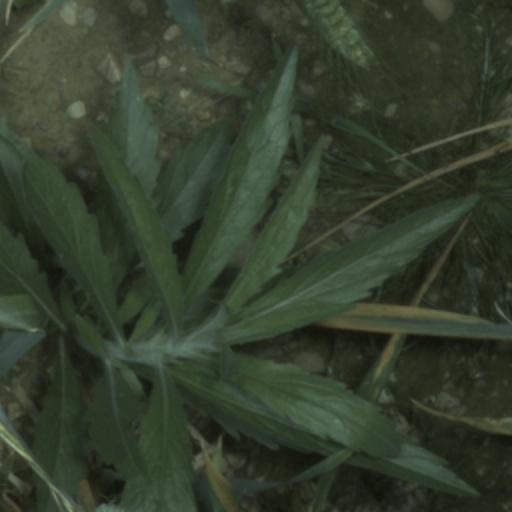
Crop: wheat